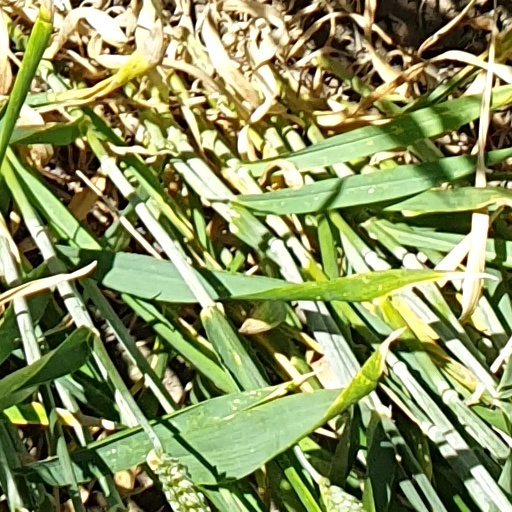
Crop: wheat